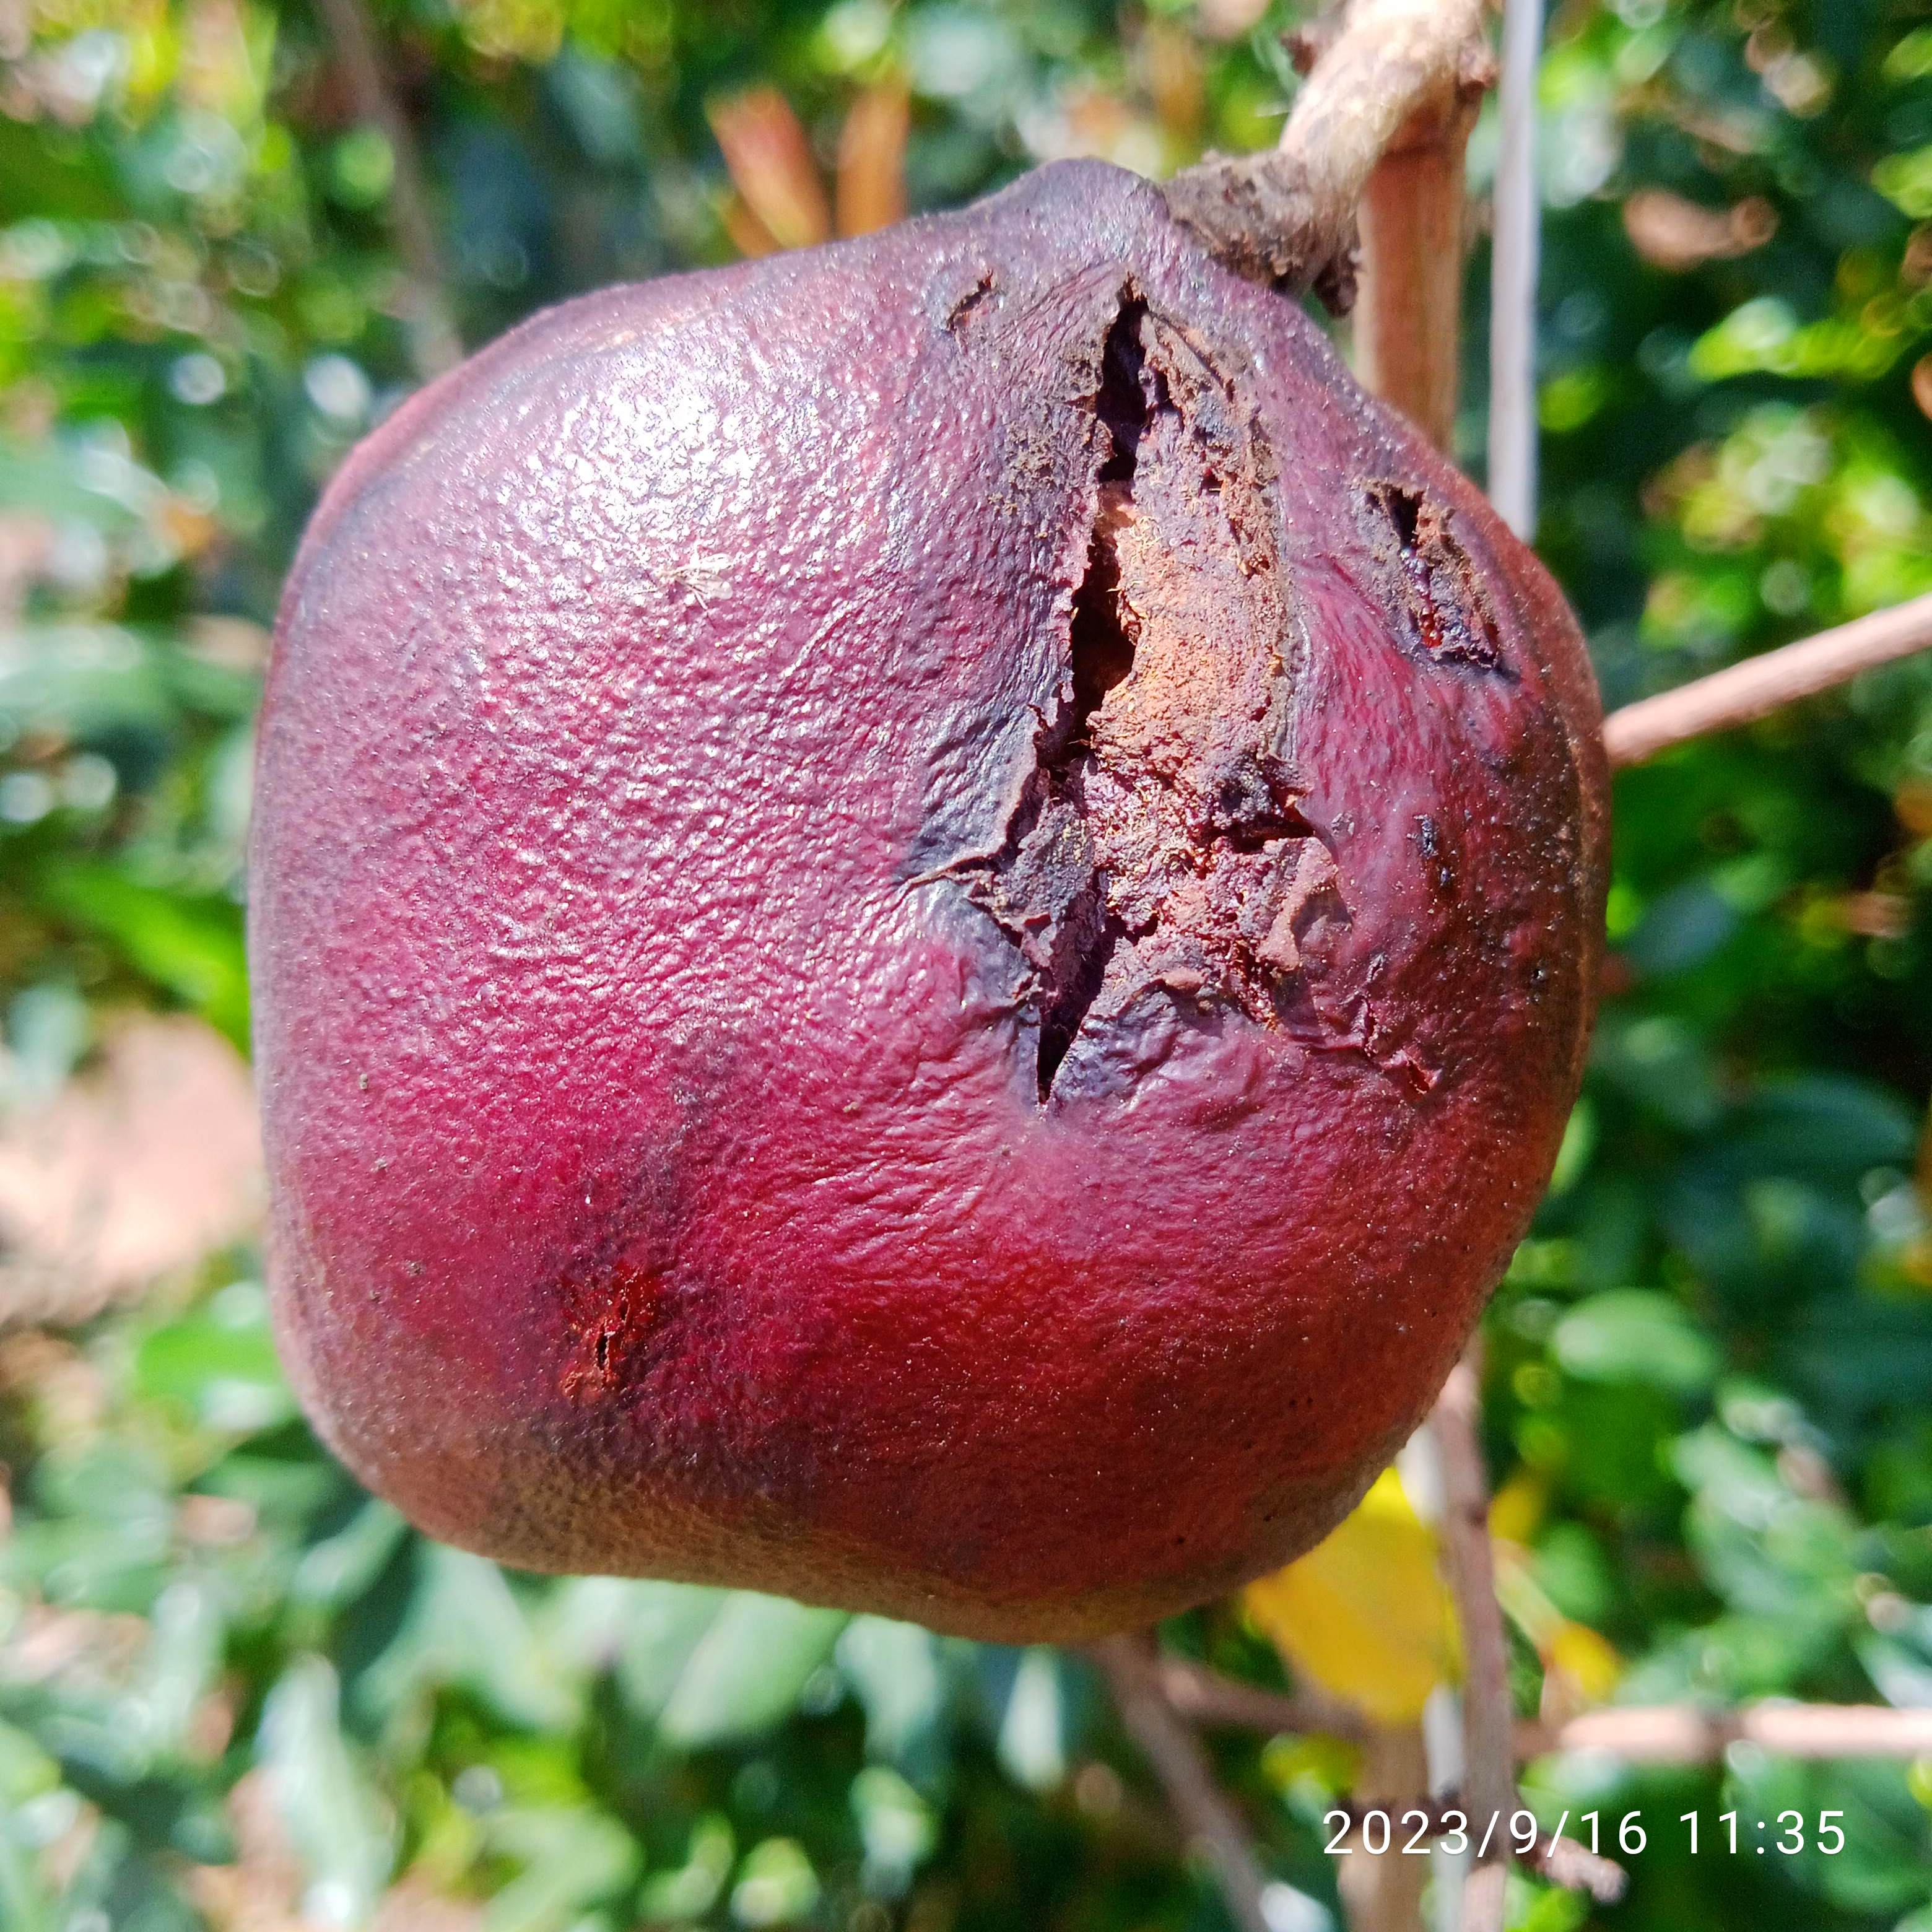
Label: Alternaria